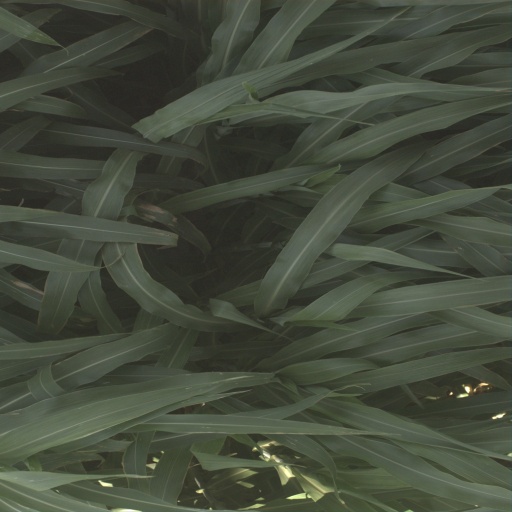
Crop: sorghum